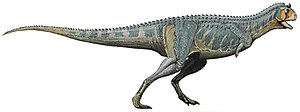
Theropoder / Klassifikation / Kladogram
Theropoder er dinosaurer i ordenen Saurischia kendetegnet ved hule knogler og tre-tåede lemmer. Theropoder var oprindeligt kødædende, men flere theropoder udviklede sig senere til at være planteædere, insektædere, fiskeædere eller altædende. Eksemplarer af theropoder er fundet fra den sene triastid for 231,4 millioner år siden og omfatter de eneste store kødædere der levede på land fra tidlig Jura indtil slutningen af Kridt. I juratiden har fuglene udviklet sig fra små specialiserede theropoder til en større vifte af arter, og efterkommerne er i dag repræsenteret med ca 10.500 fuglearter.